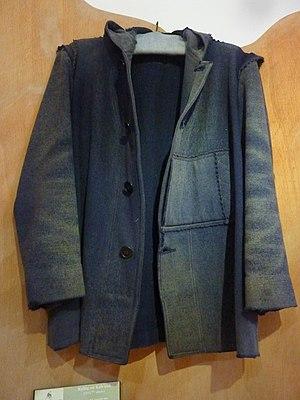
Kabig du pays pagan (Écomusée de Plouguerneau).
Le Pays pagan est un pays s'étendant sur la frange littorale septentrionale du Finistère, au cœur du Léon. Son nom vient du latin paganus signifiant païen. La justification historique de ce qualificatif n'est pas claire.